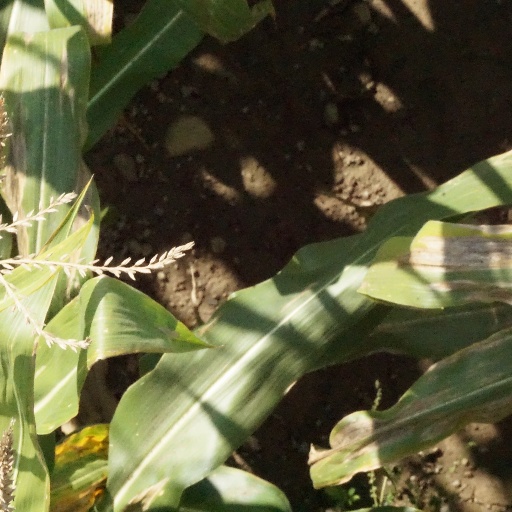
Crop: maize; corn